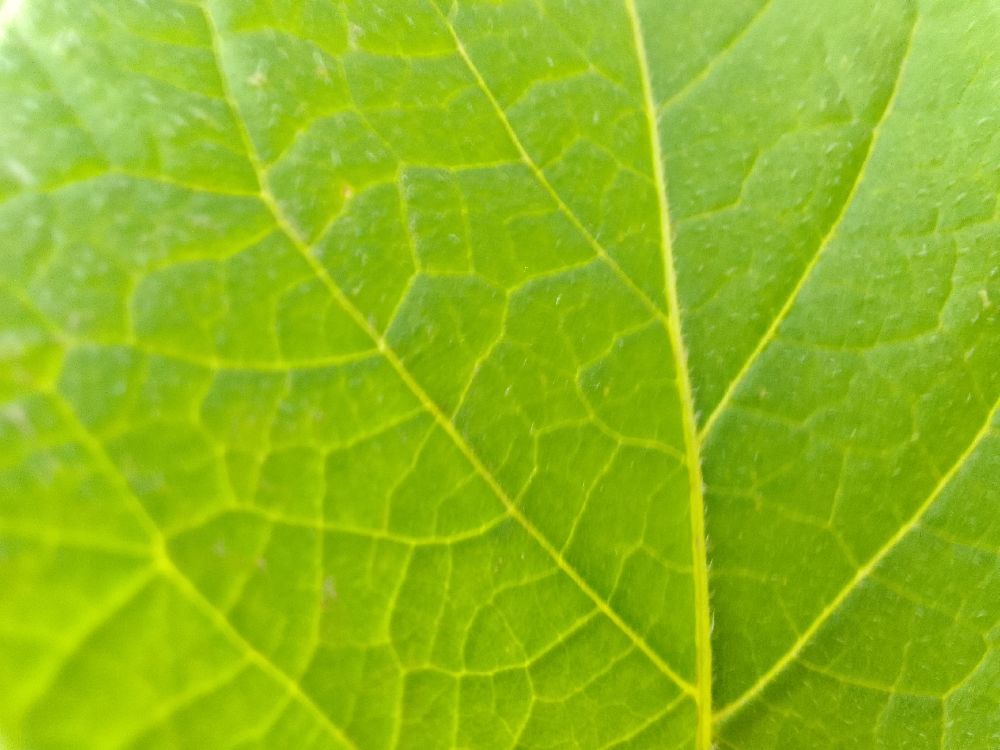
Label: Healthy